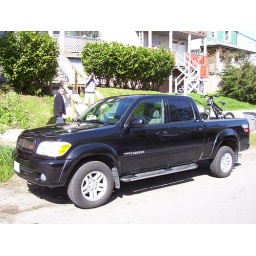
A few admirers oggling the truck with the big downhill bikes in the back.